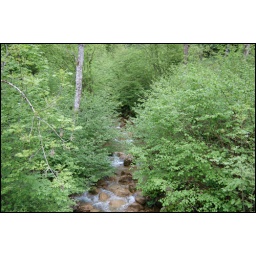
334 - Grenoble-Annecy - Little river in the forest